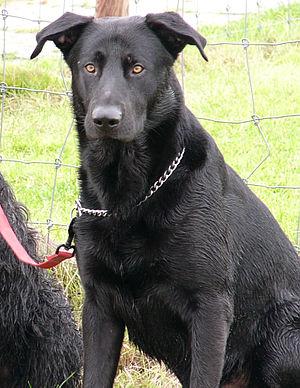
Le syndrome du grand chien noir est une explication controversée au fait que les chiens noirs de grande taille soient les moins facilement adoptés dans les refuges. Les grands chiens noirs seraient considérés comme moins amicaux et plus dangereux que les autres. Ce phénomène serait amplifié par la représentation négative du grand chien noir dans la culture.